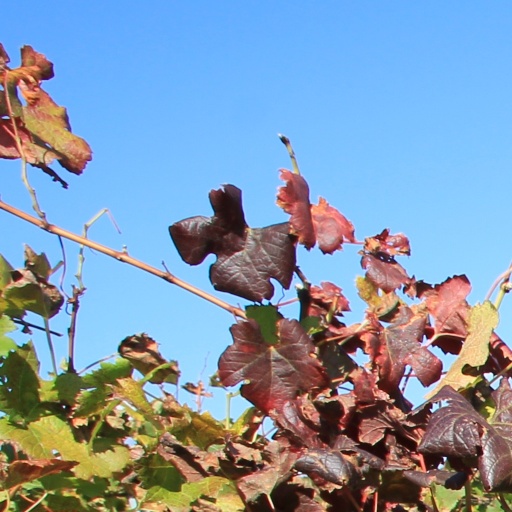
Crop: grape